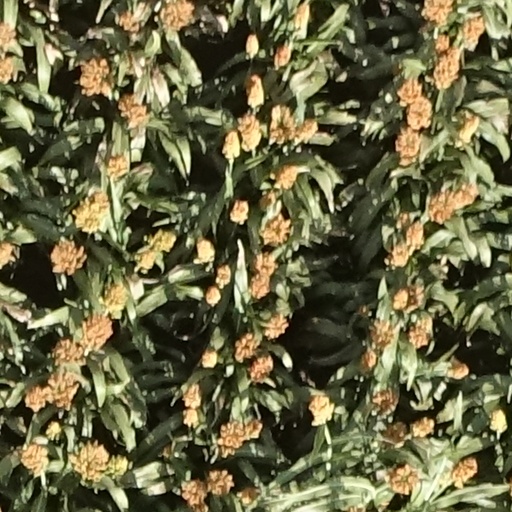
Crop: sorghum